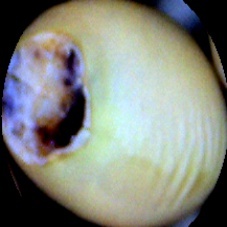
Label: Broken